Samuel Northrup Castle

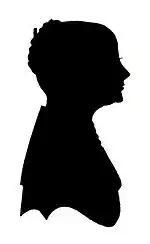
Angeline Castle, circa 1840.

Mary Tenney Castle married Edward Griffin Hitchcock on April 11, 1862. Hitchcock was son of missionaries Harvey Rexford Hitchcock (1800–1855) and Rebecca Howard (1808–1890), born in Lahaina on Maui in 1837, served as Marshal of the Republic of Hawaii, and died October 9, 1898.